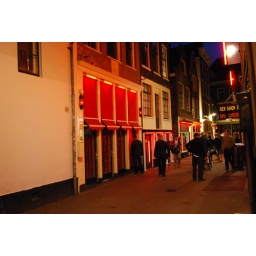
Mean girls in bikinis in the windows below.